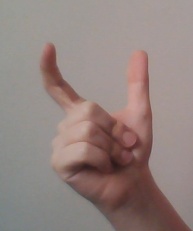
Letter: nun